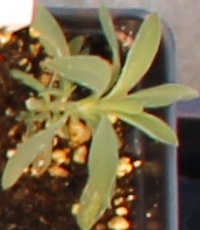
Label: Kochia